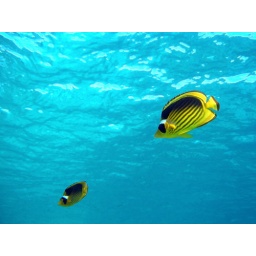
Pair of Yellow Bannerfish in blue water